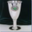
Label: cup